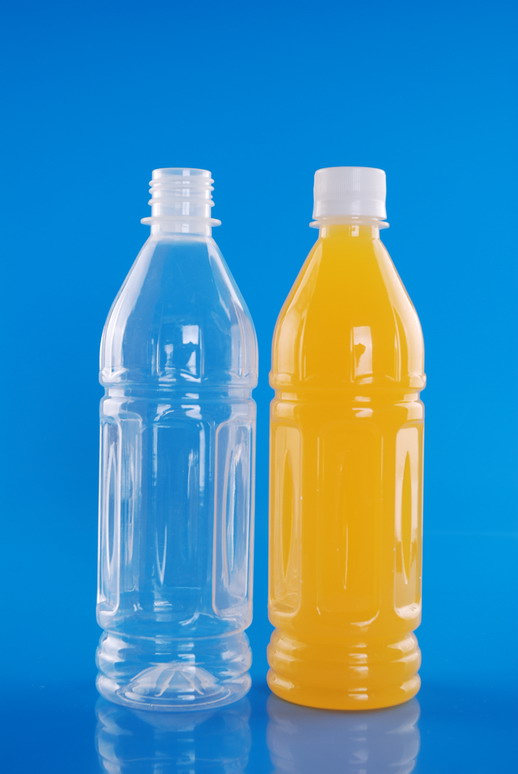
Waste category: plastic